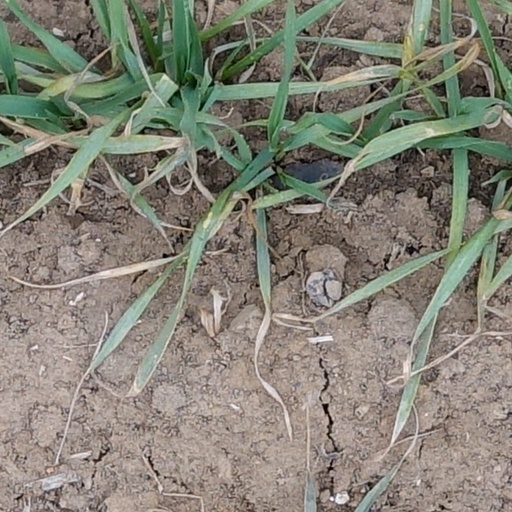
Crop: wheat